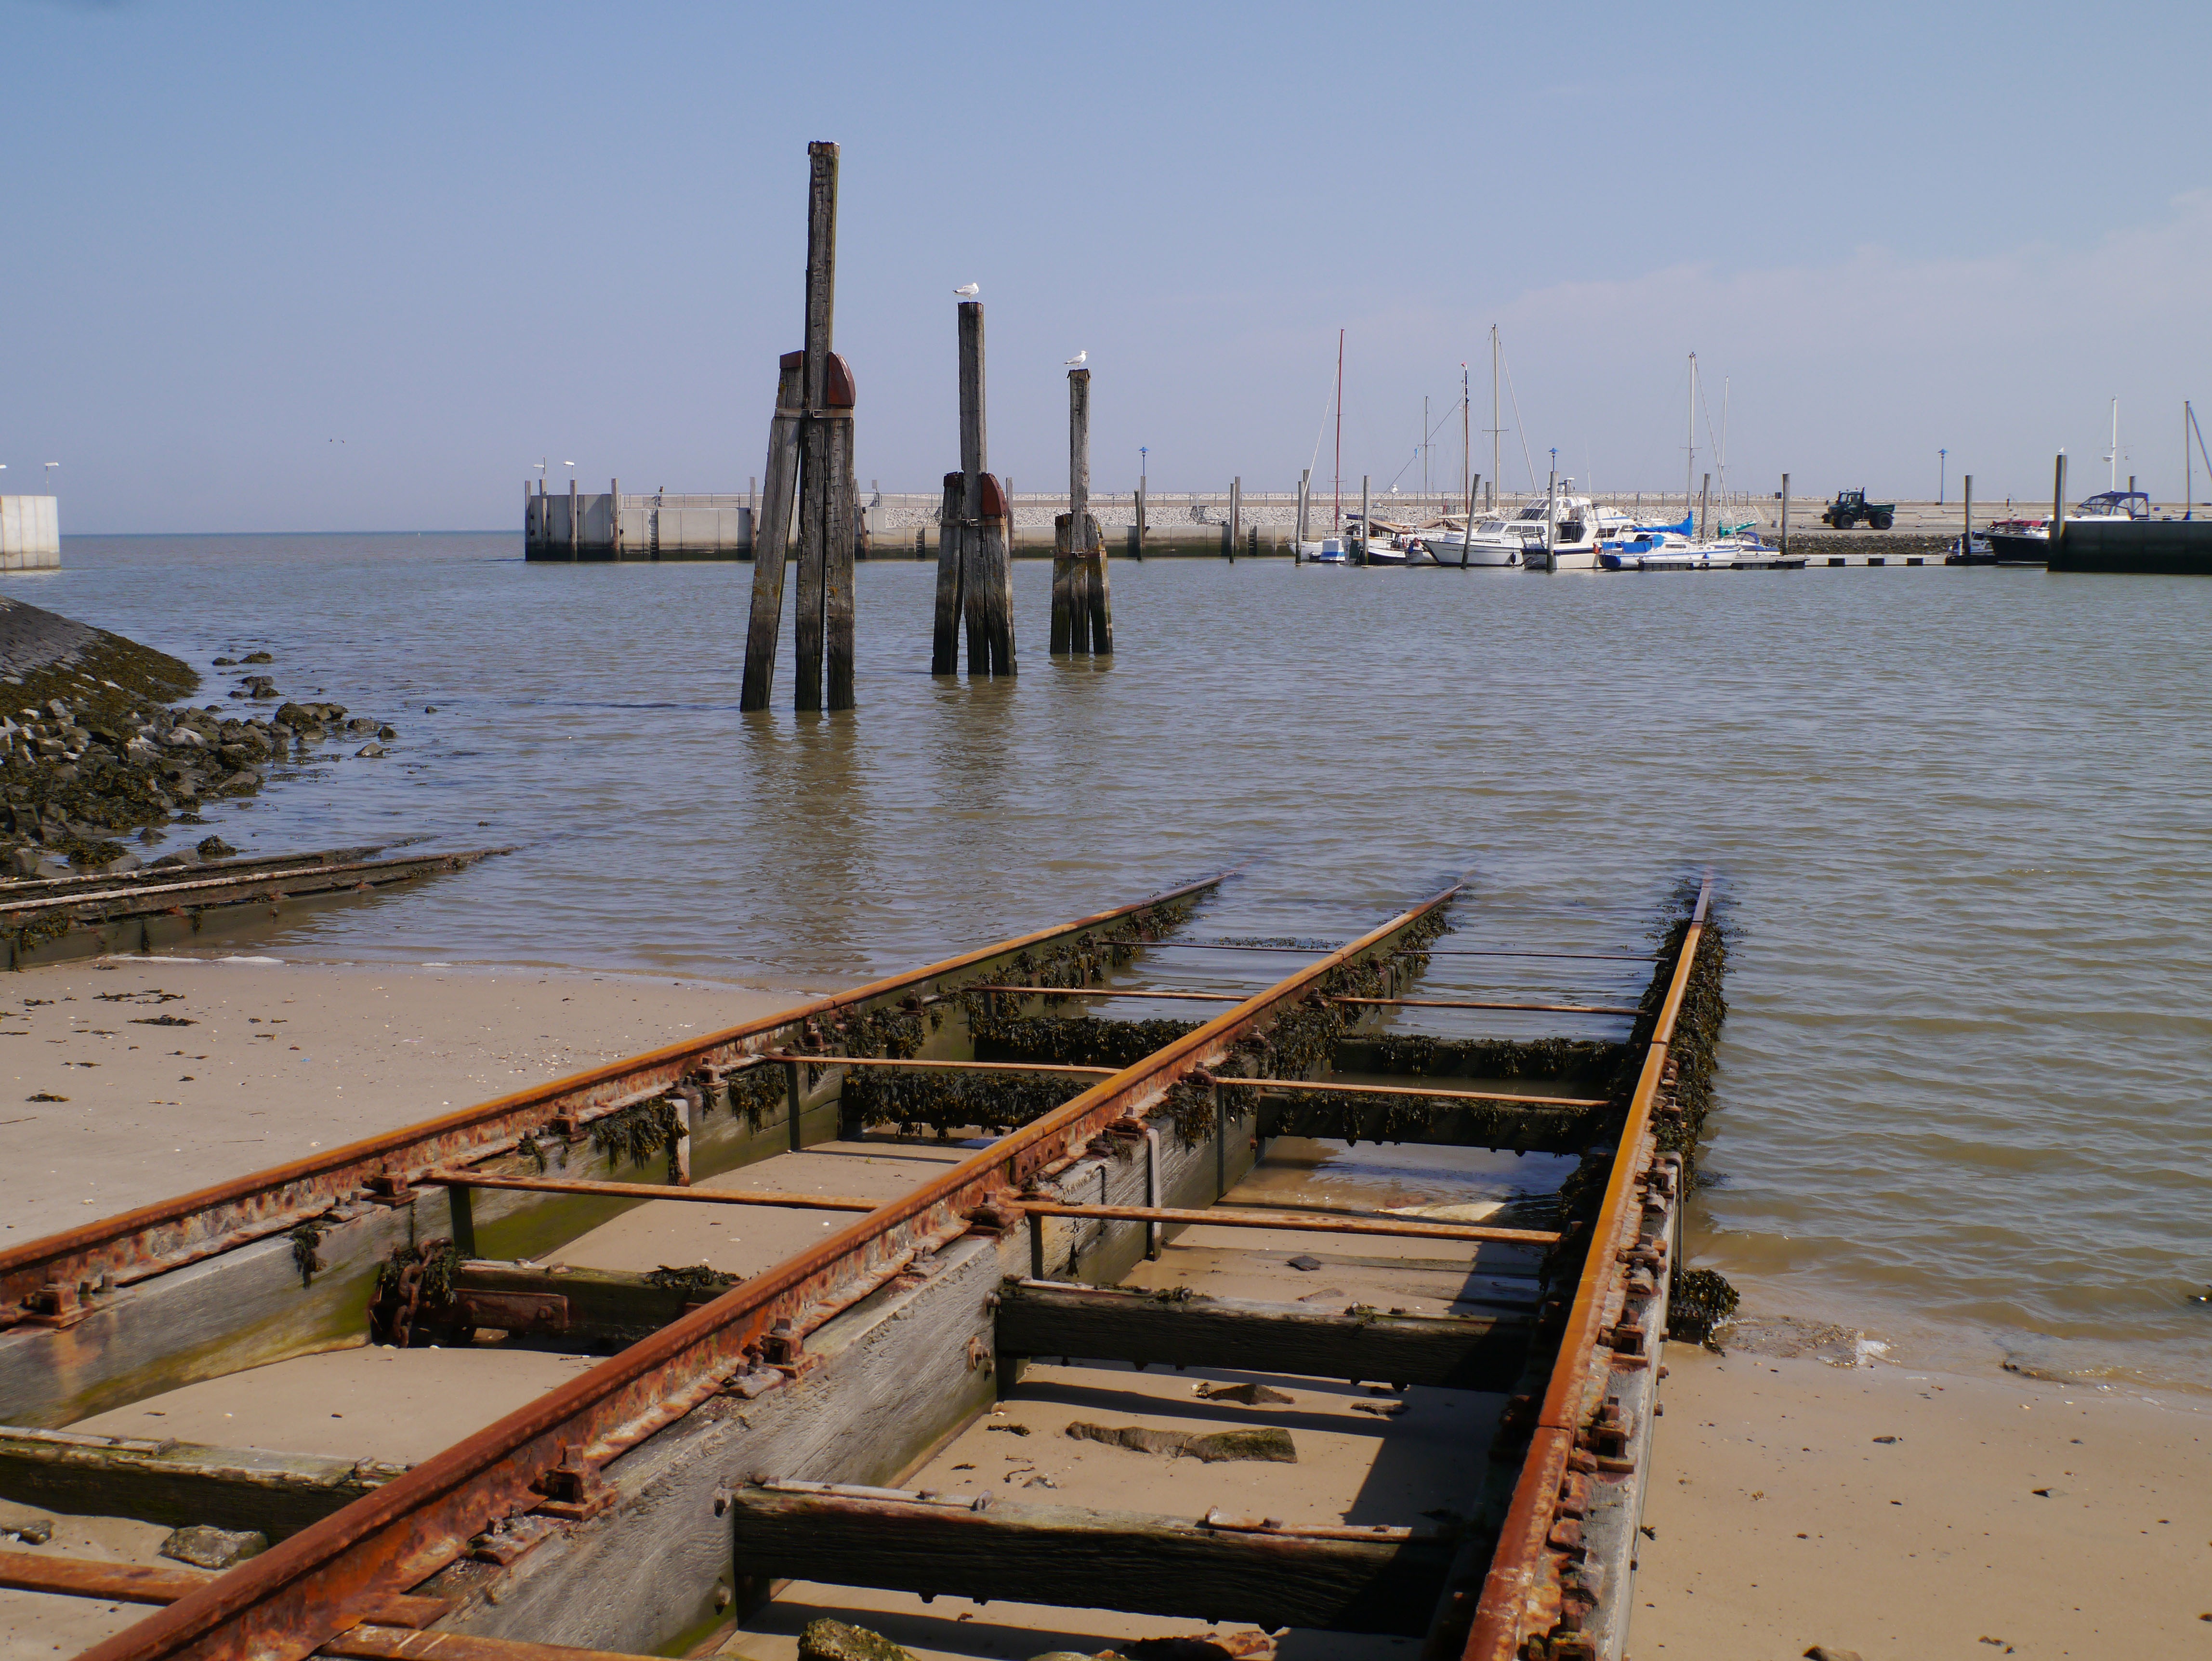
sea, coast, dock, boat, shore, pier, vehicle, flood, bay, harbor, port, waterway, docks, boating, channel, dolphin, breakwater, north sea, slipway, neuharlingersiel, east frisia, fishing port, sielhafen, wadden sea, groynes, watts, north sea coast, small shipyard, ship repair